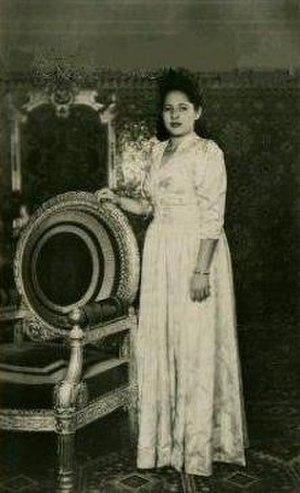
Lalla Malika, princess du Maroc.
La princesse Lalla Malika, née le 14 mars 1933 à Rabat, est une des sœurs du roi Hassan II. Son père est Mohammed V du Maroc, sa mère Lalla Abla.